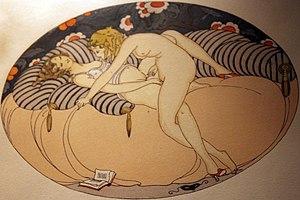
Un Kamasutra lesbien est un recueil des positions et des pratiques sexuelles entre femmes, concernant en général uniquement un couple, mais incluant parfois un trio de femmes.
Les pratiques sexuelles lesbiennes sont des activités sexuelles impliquant des femmes qui ont des relations sexuelles avec des femmes, quelle que soit leur orientation sexuelle. Une femme qui a des relations sexuelles avec une autre femme peut s'identifier comme lesbienne si elle est exclusivement attirée sexuellement par les femmes, ou bisexuelle/pansexuelle si elle n'est pas exclusivement attirée sexuellement par les femmes, ou si elle omet totalement l'identification sexuelle. Le terme peut également s'appliquer à une femme hétérosexuelle ou asexuelle qui ne connaît pas, ou qui explore, sa sexualité.